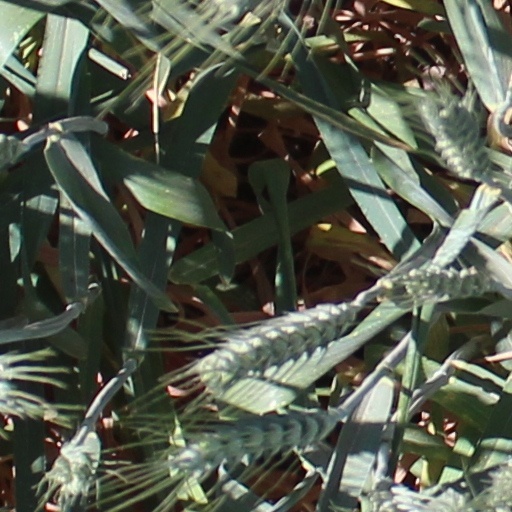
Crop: wheat